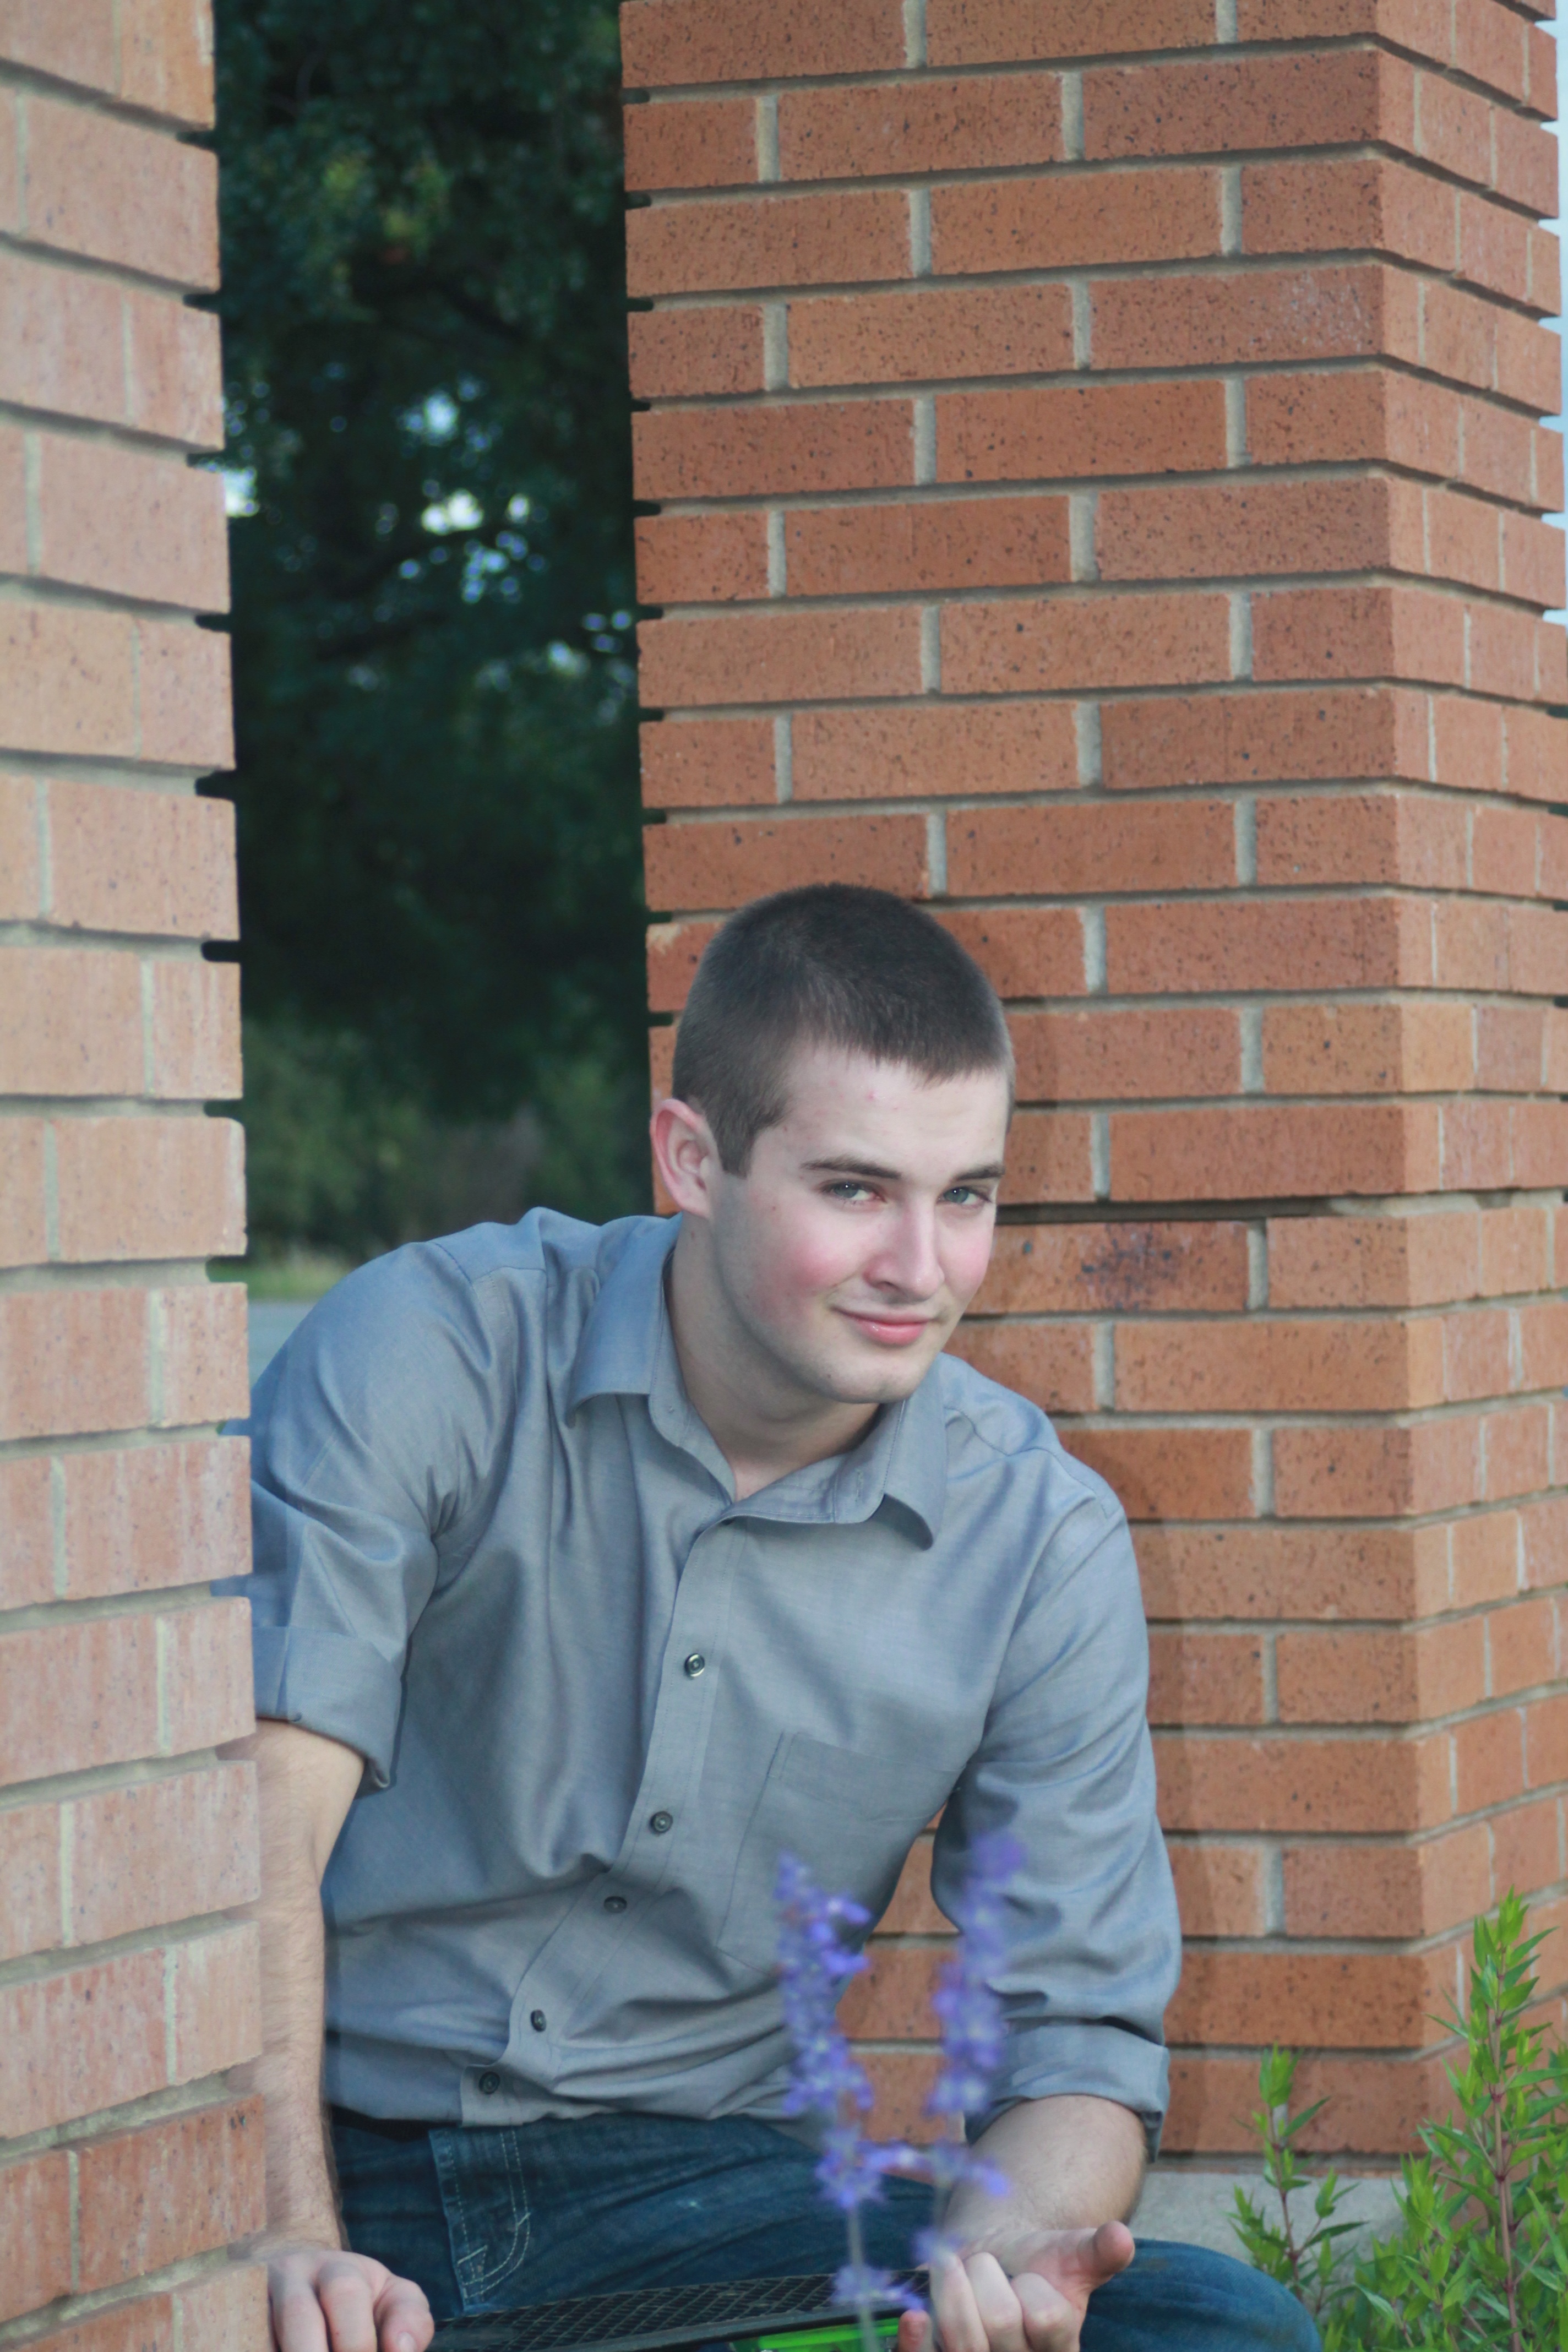
man, person, white, boy, cute, wall, looking, male, guy, young, youth, sitting, lifestyle, brick, smiling, smile, teenager, outdoors, face, outside, one, photograph, handsome, teen, casual, attractive, adult, devious, confident, human positions, smirk